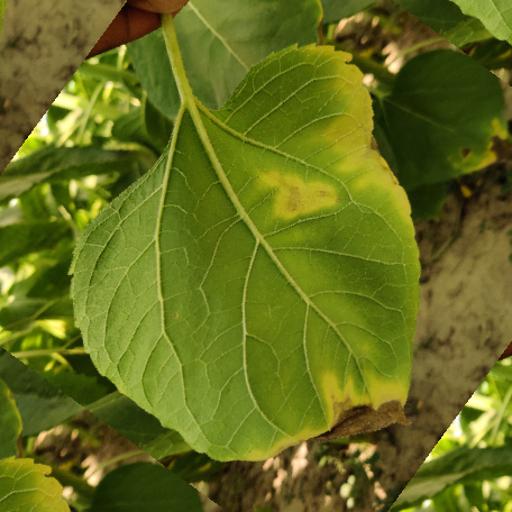
Label: Downy_mildew